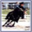
Label: horse